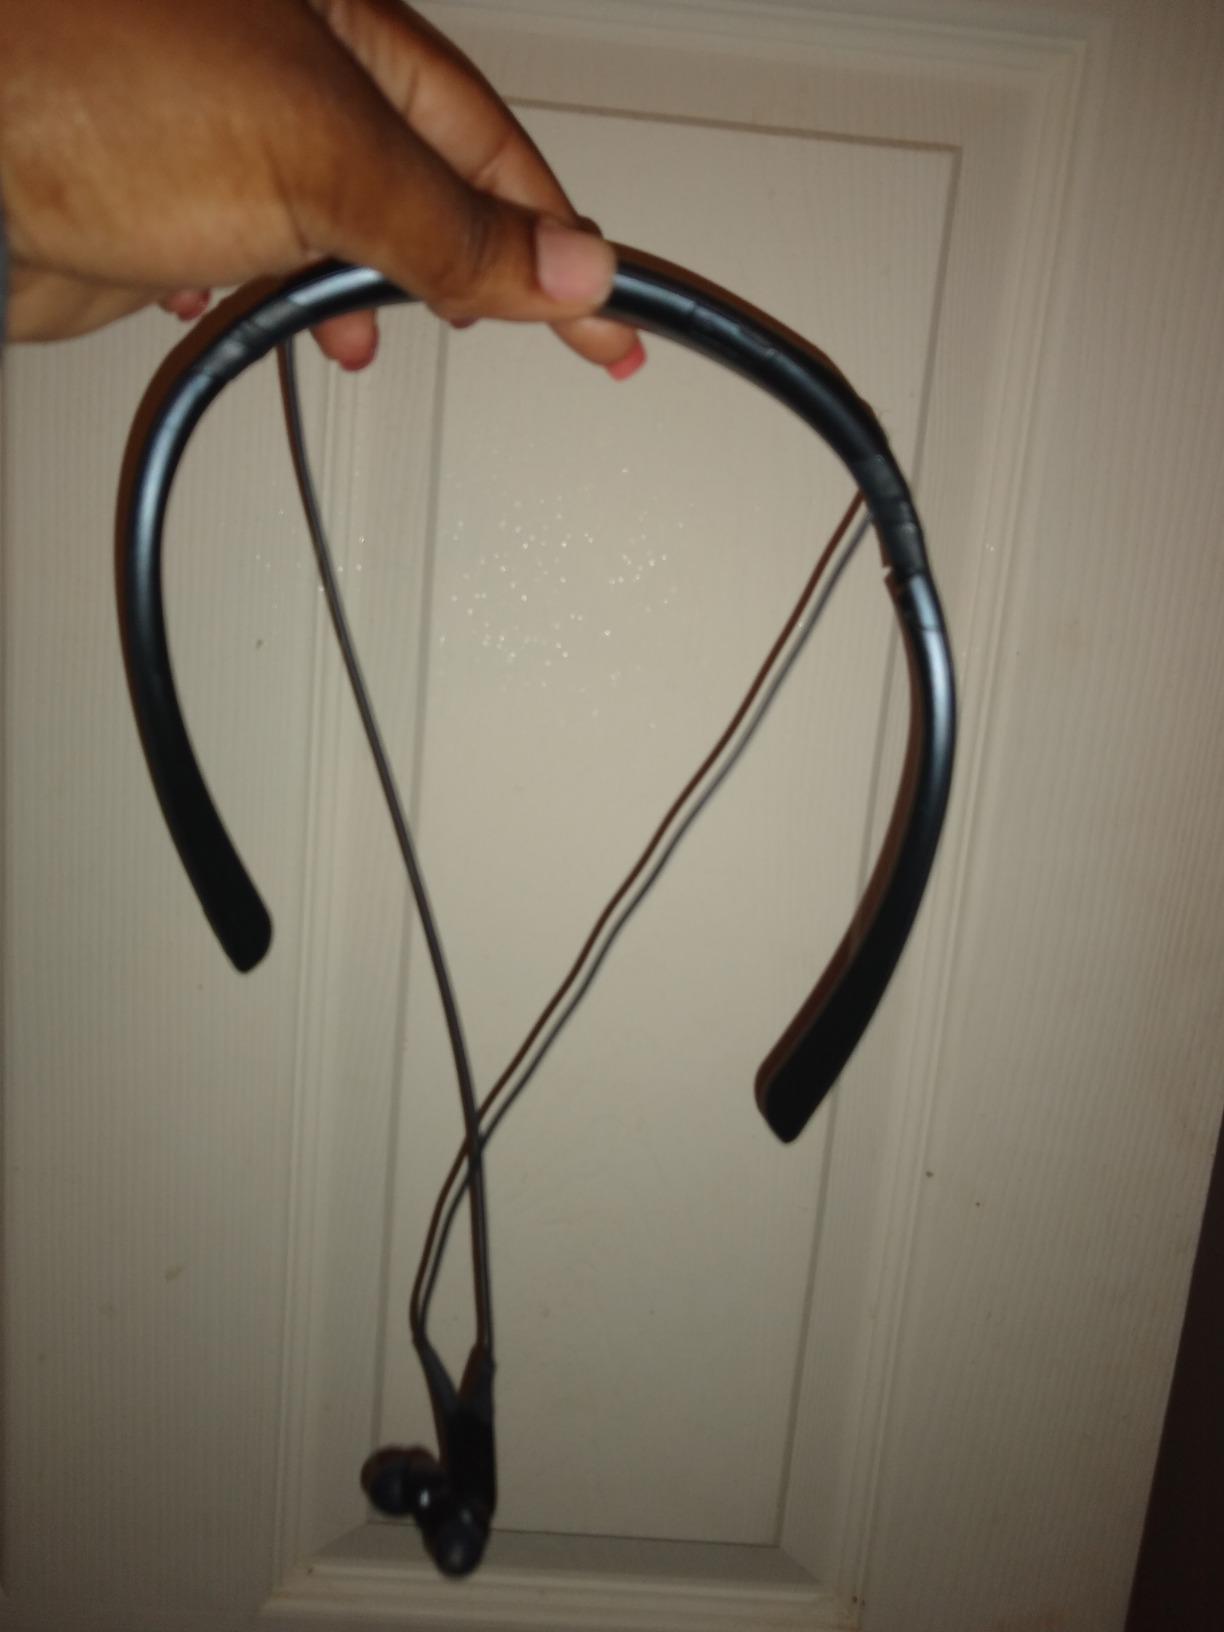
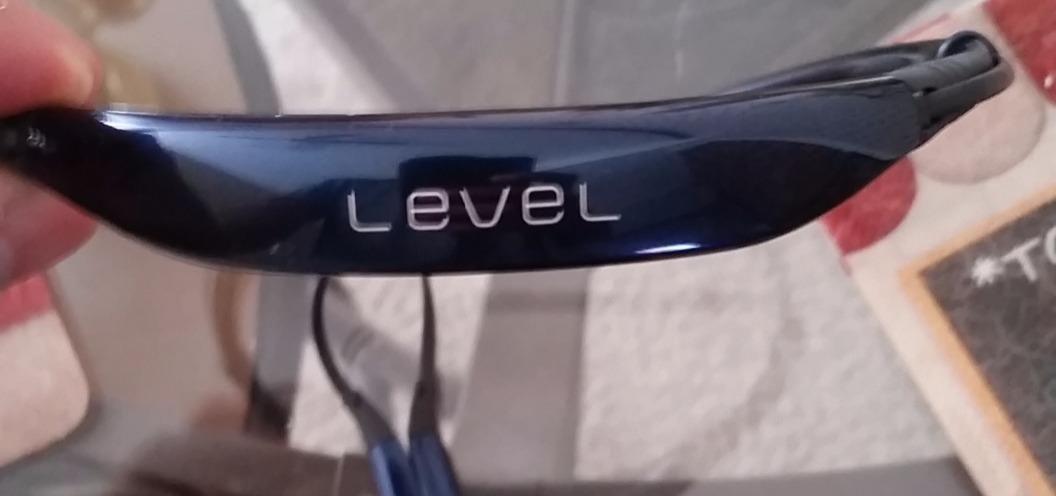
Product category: headphones
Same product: no